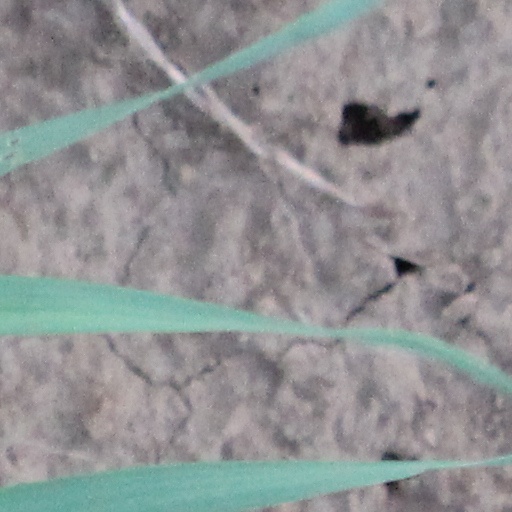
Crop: wheat